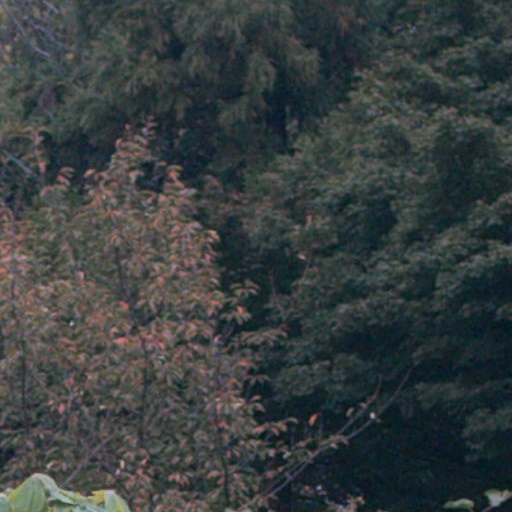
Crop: cassava